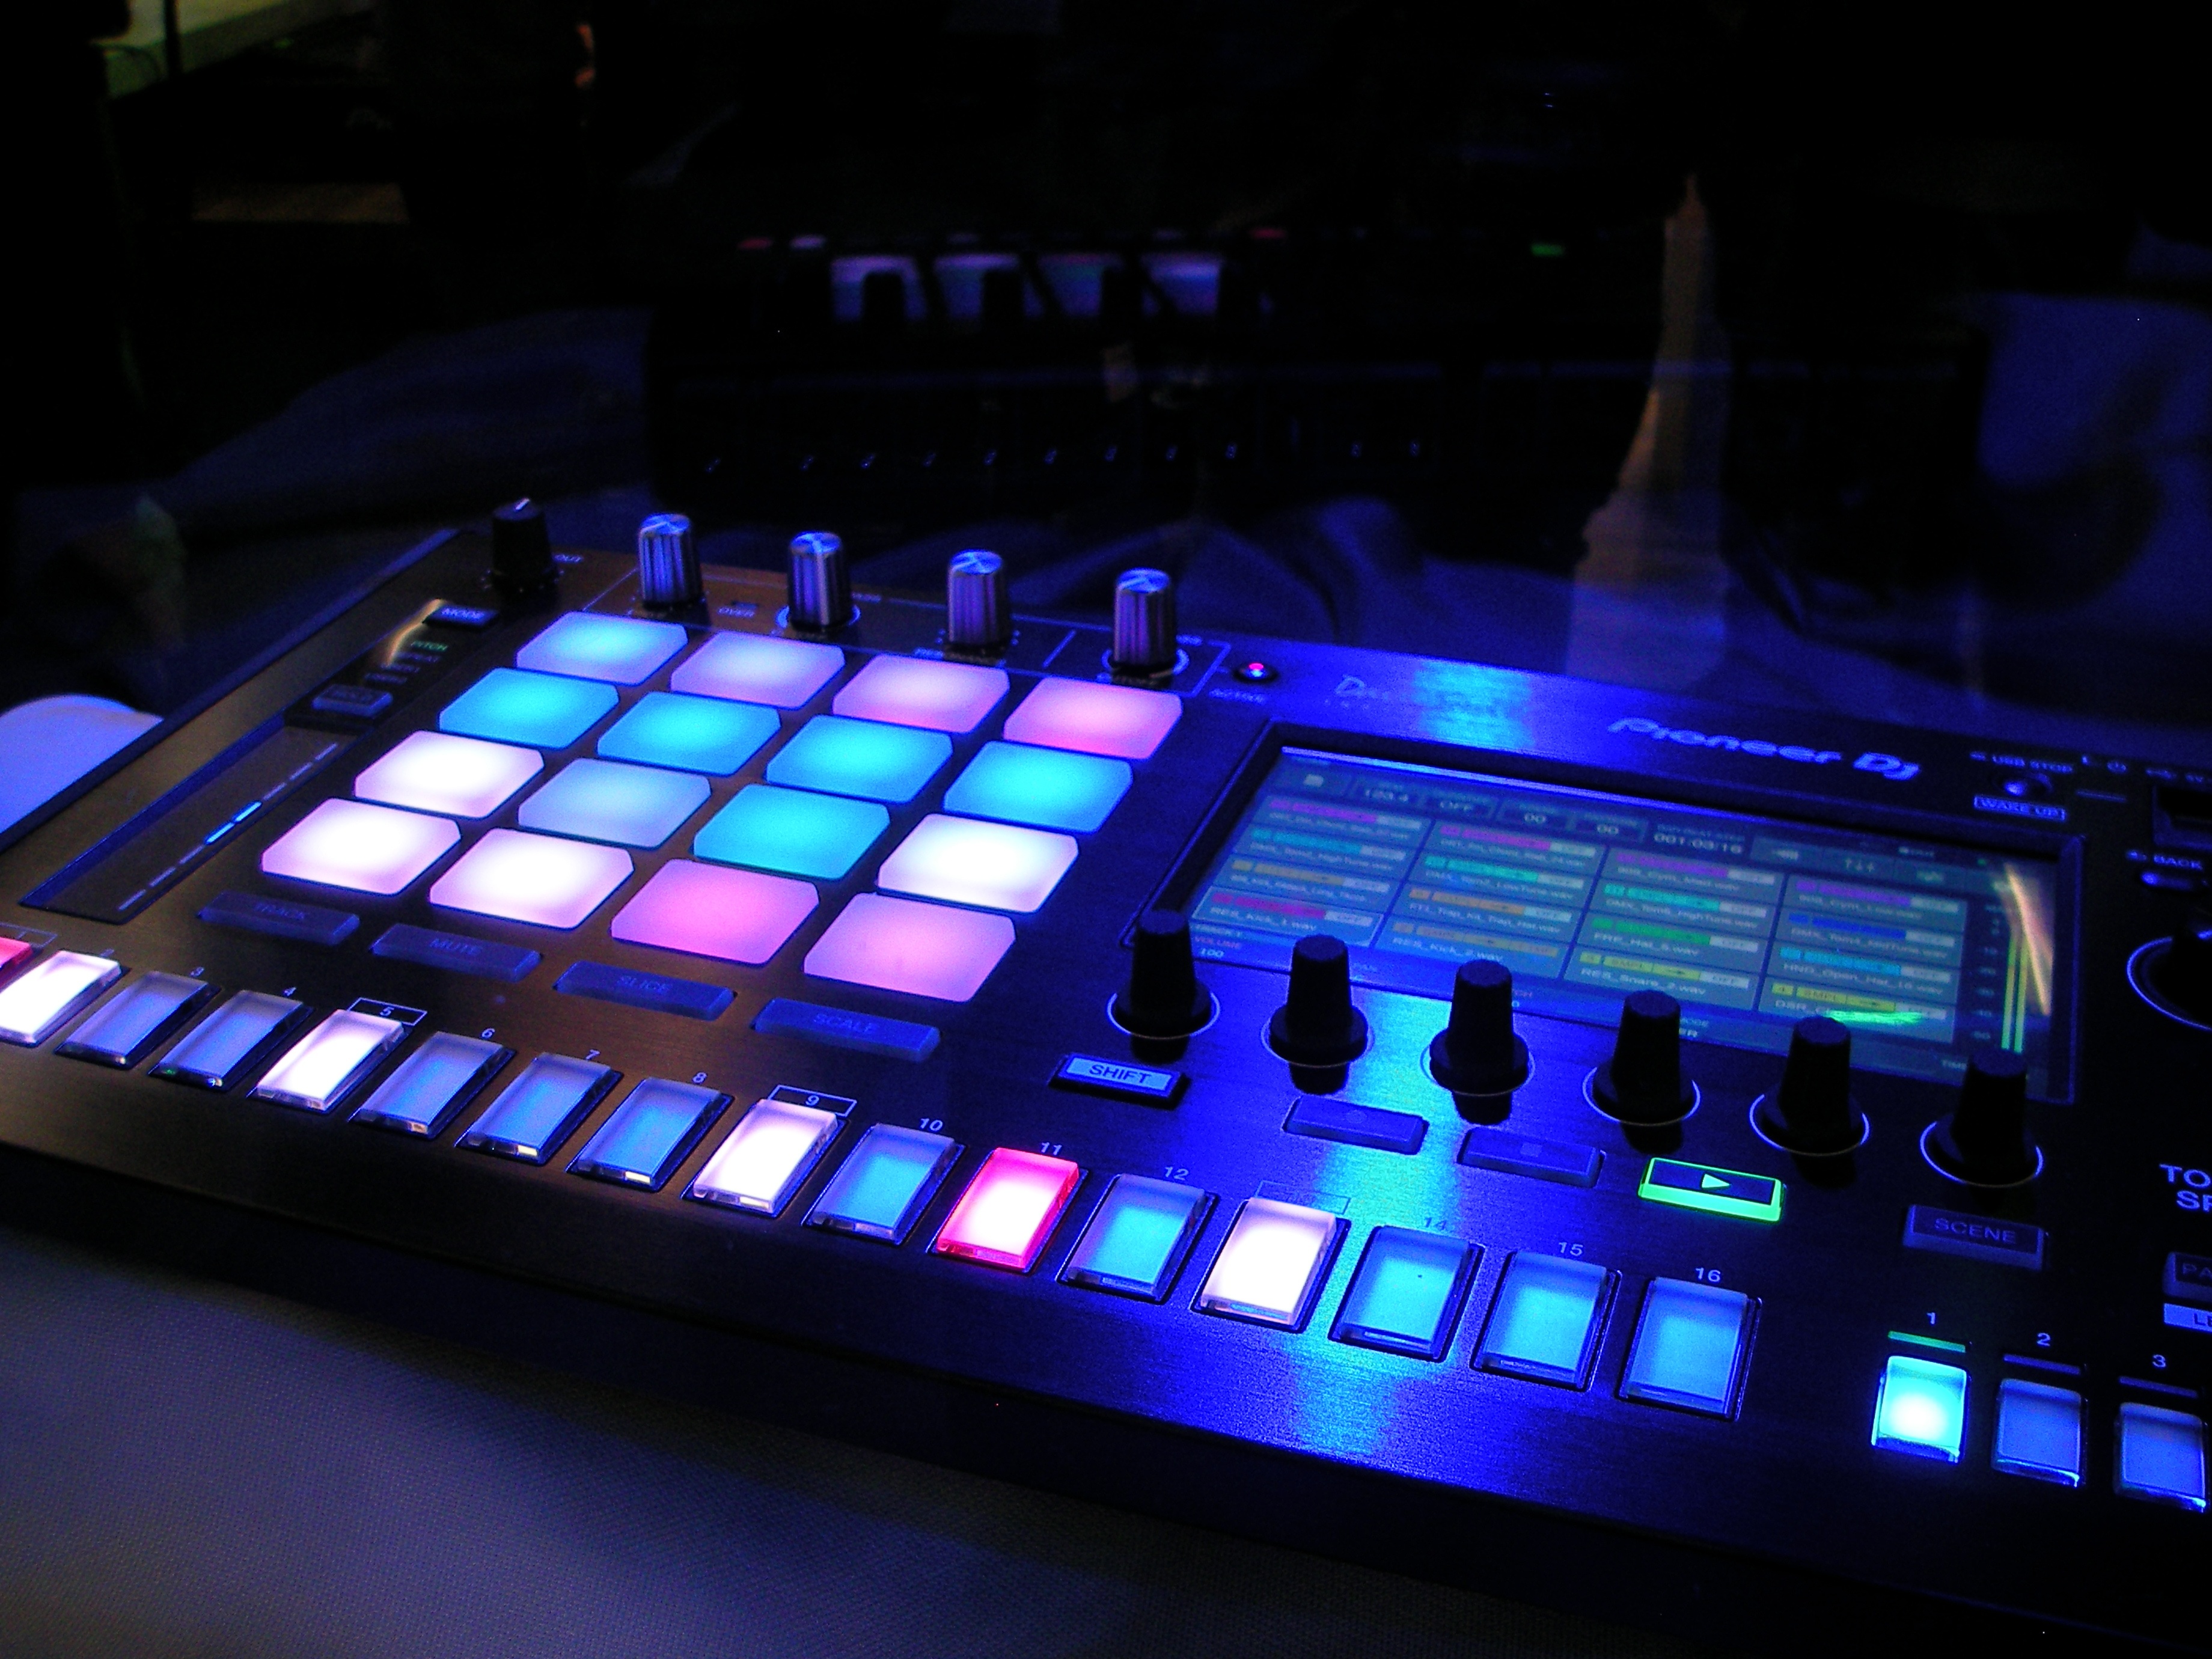
screen, music, light, blur, technology, colourful, club, colorful, lighting, dj, energy, illuminated, close up, stage, electronics, audio, display, mixer, sound, multimedia, disco, pioneer, nightclub, synthesizer, sound studio, technical device, display device, electronic instrument, disc jockey